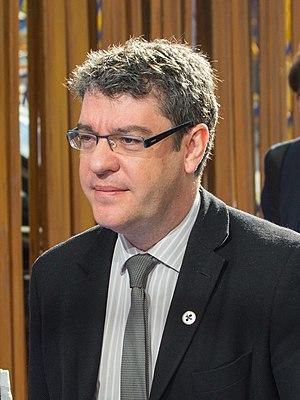
Álvaro María Nadal Belda [ˈalβaɾo maˈɾia naˈðal ˈβɛl̪da], né le 30 janvier 1970 à Madrid, est un haut fonctionnaire et homme politique espagnol membre du Parti populaire.